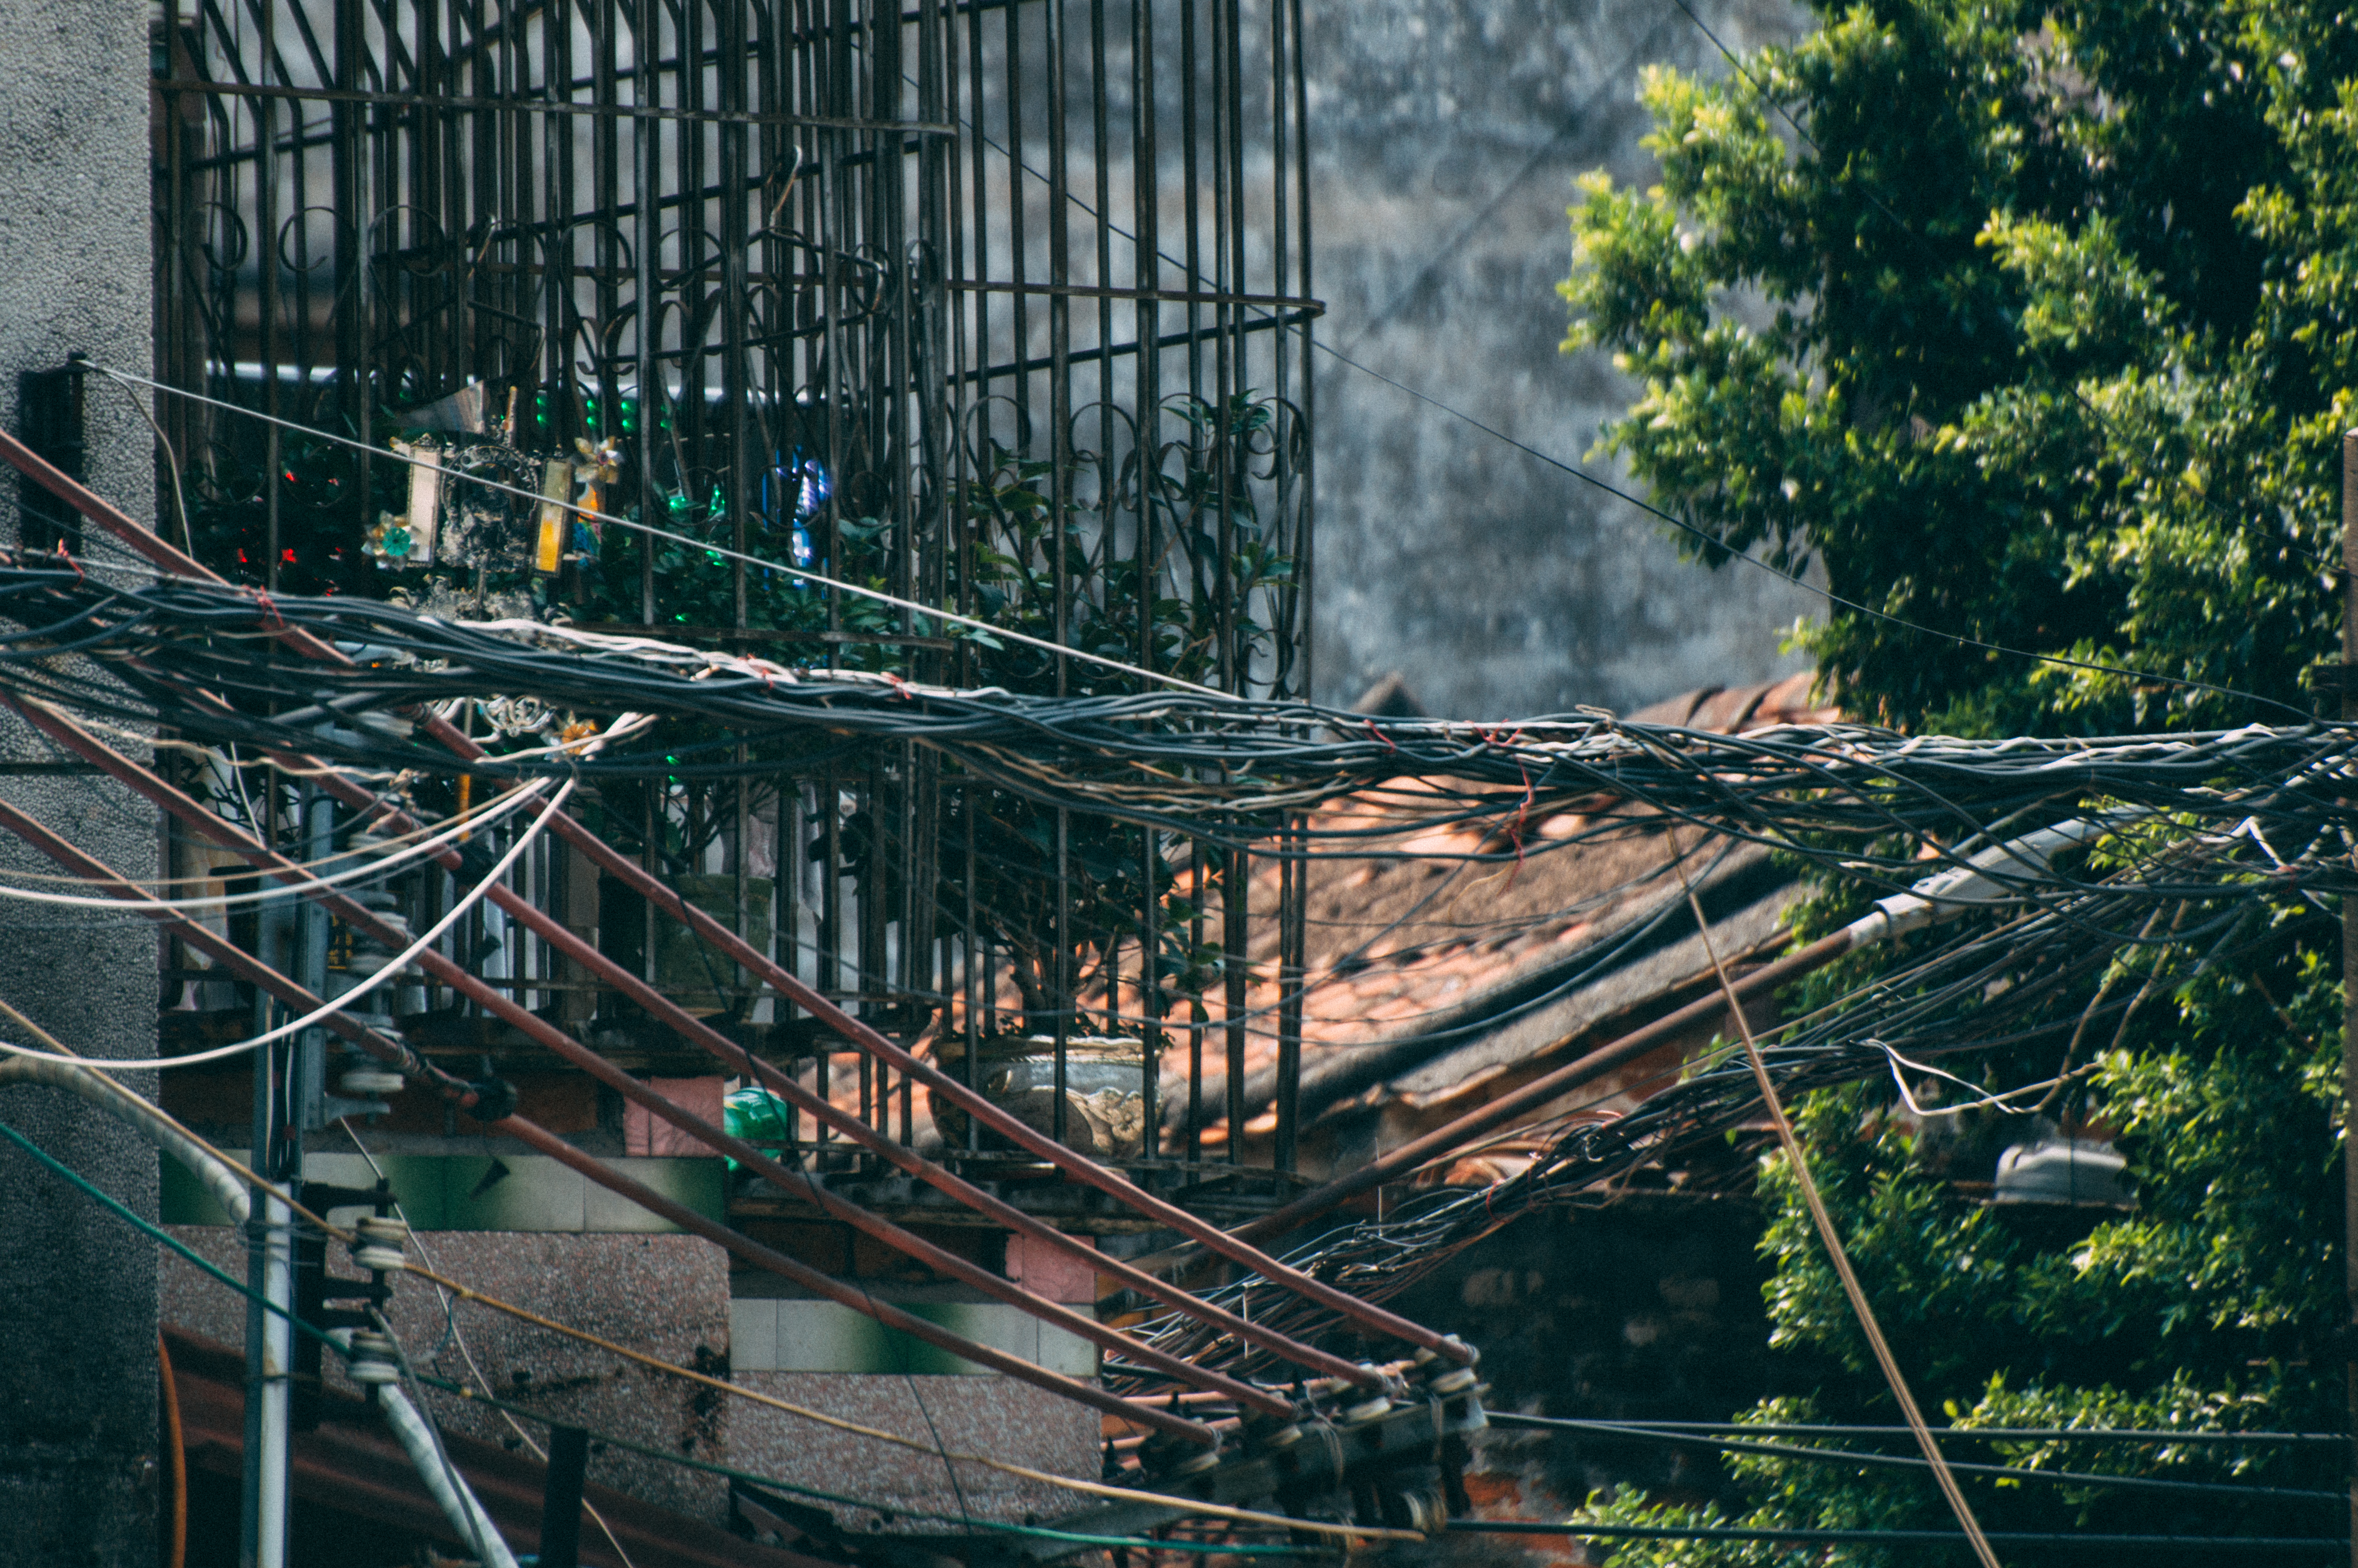
summer, plant, tree, urban area, branch, architecture, city, wire, house, scaffolding, world, metal, twig